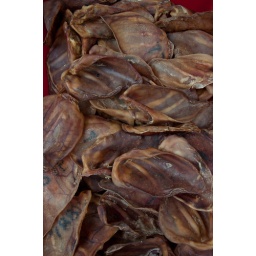
Smoked pigs ears on the Sunday bird market in Antwerp.